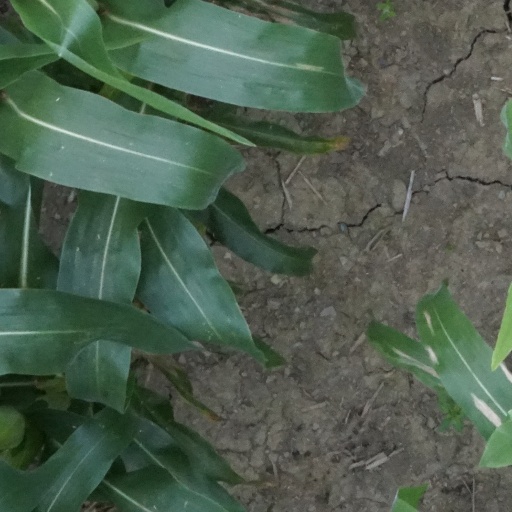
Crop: maize; corn